Great Lake Swimmers

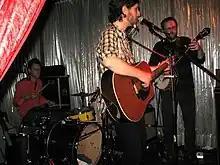
Playing at the Tsunami Club in Köln.

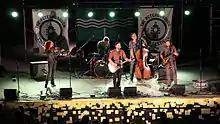
Great Lake Swimmers on stage at the Peterborough Folk Festival in 2014

In 2006, the band released a "digital box set" on Zunior, consisting of their first two albums, the limited edition "Hands in Dirty Ground" EP, several digital tour photos and the video for their song "To Leave It Behind" on a 512 MB USB flash drive.